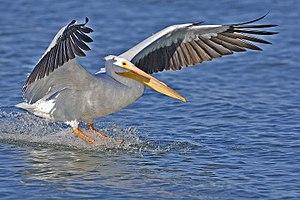
Le Grand Lac Salé, en anglais Great Salt Lake, est un lac du nord de l’État de l’Utah aux États-Unis. Il s'agit du plus grand lac salé du continent américain, le quatrième lac endoréique du monde et il fait partie des cinquante plus grands lacs de la planète.
Le Pélican d'Amérique ou Pélican blanc est une espèce d'oiseaux aquatiques appartenant à la famille des Pelecanidae.